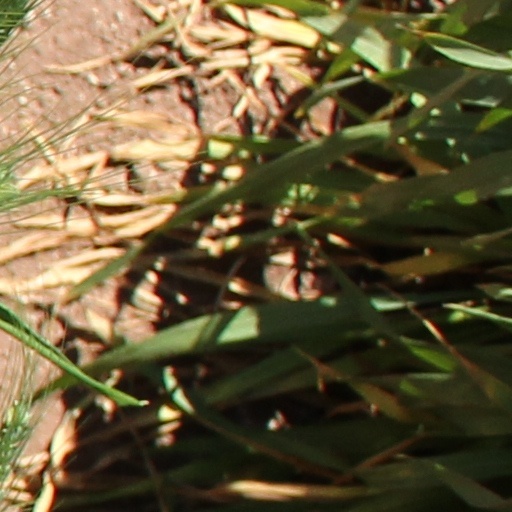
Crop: wheat